Oregon tax revolt

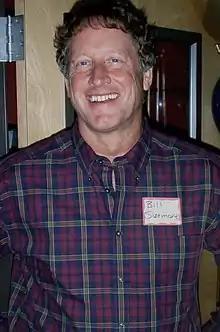
Bill Sizemore

The tax revolt manifested itself in a series of budget battles in the Oregon Legislature about school funding, the Oregon Health Plan, and other spending priorities during the late 1990s. Then Governor John Kitzhaber and the Republican leadership in the legislature clashed repeatedly over budget priorities.